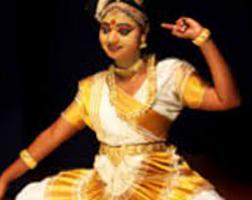
Dance form: mohiniyattam